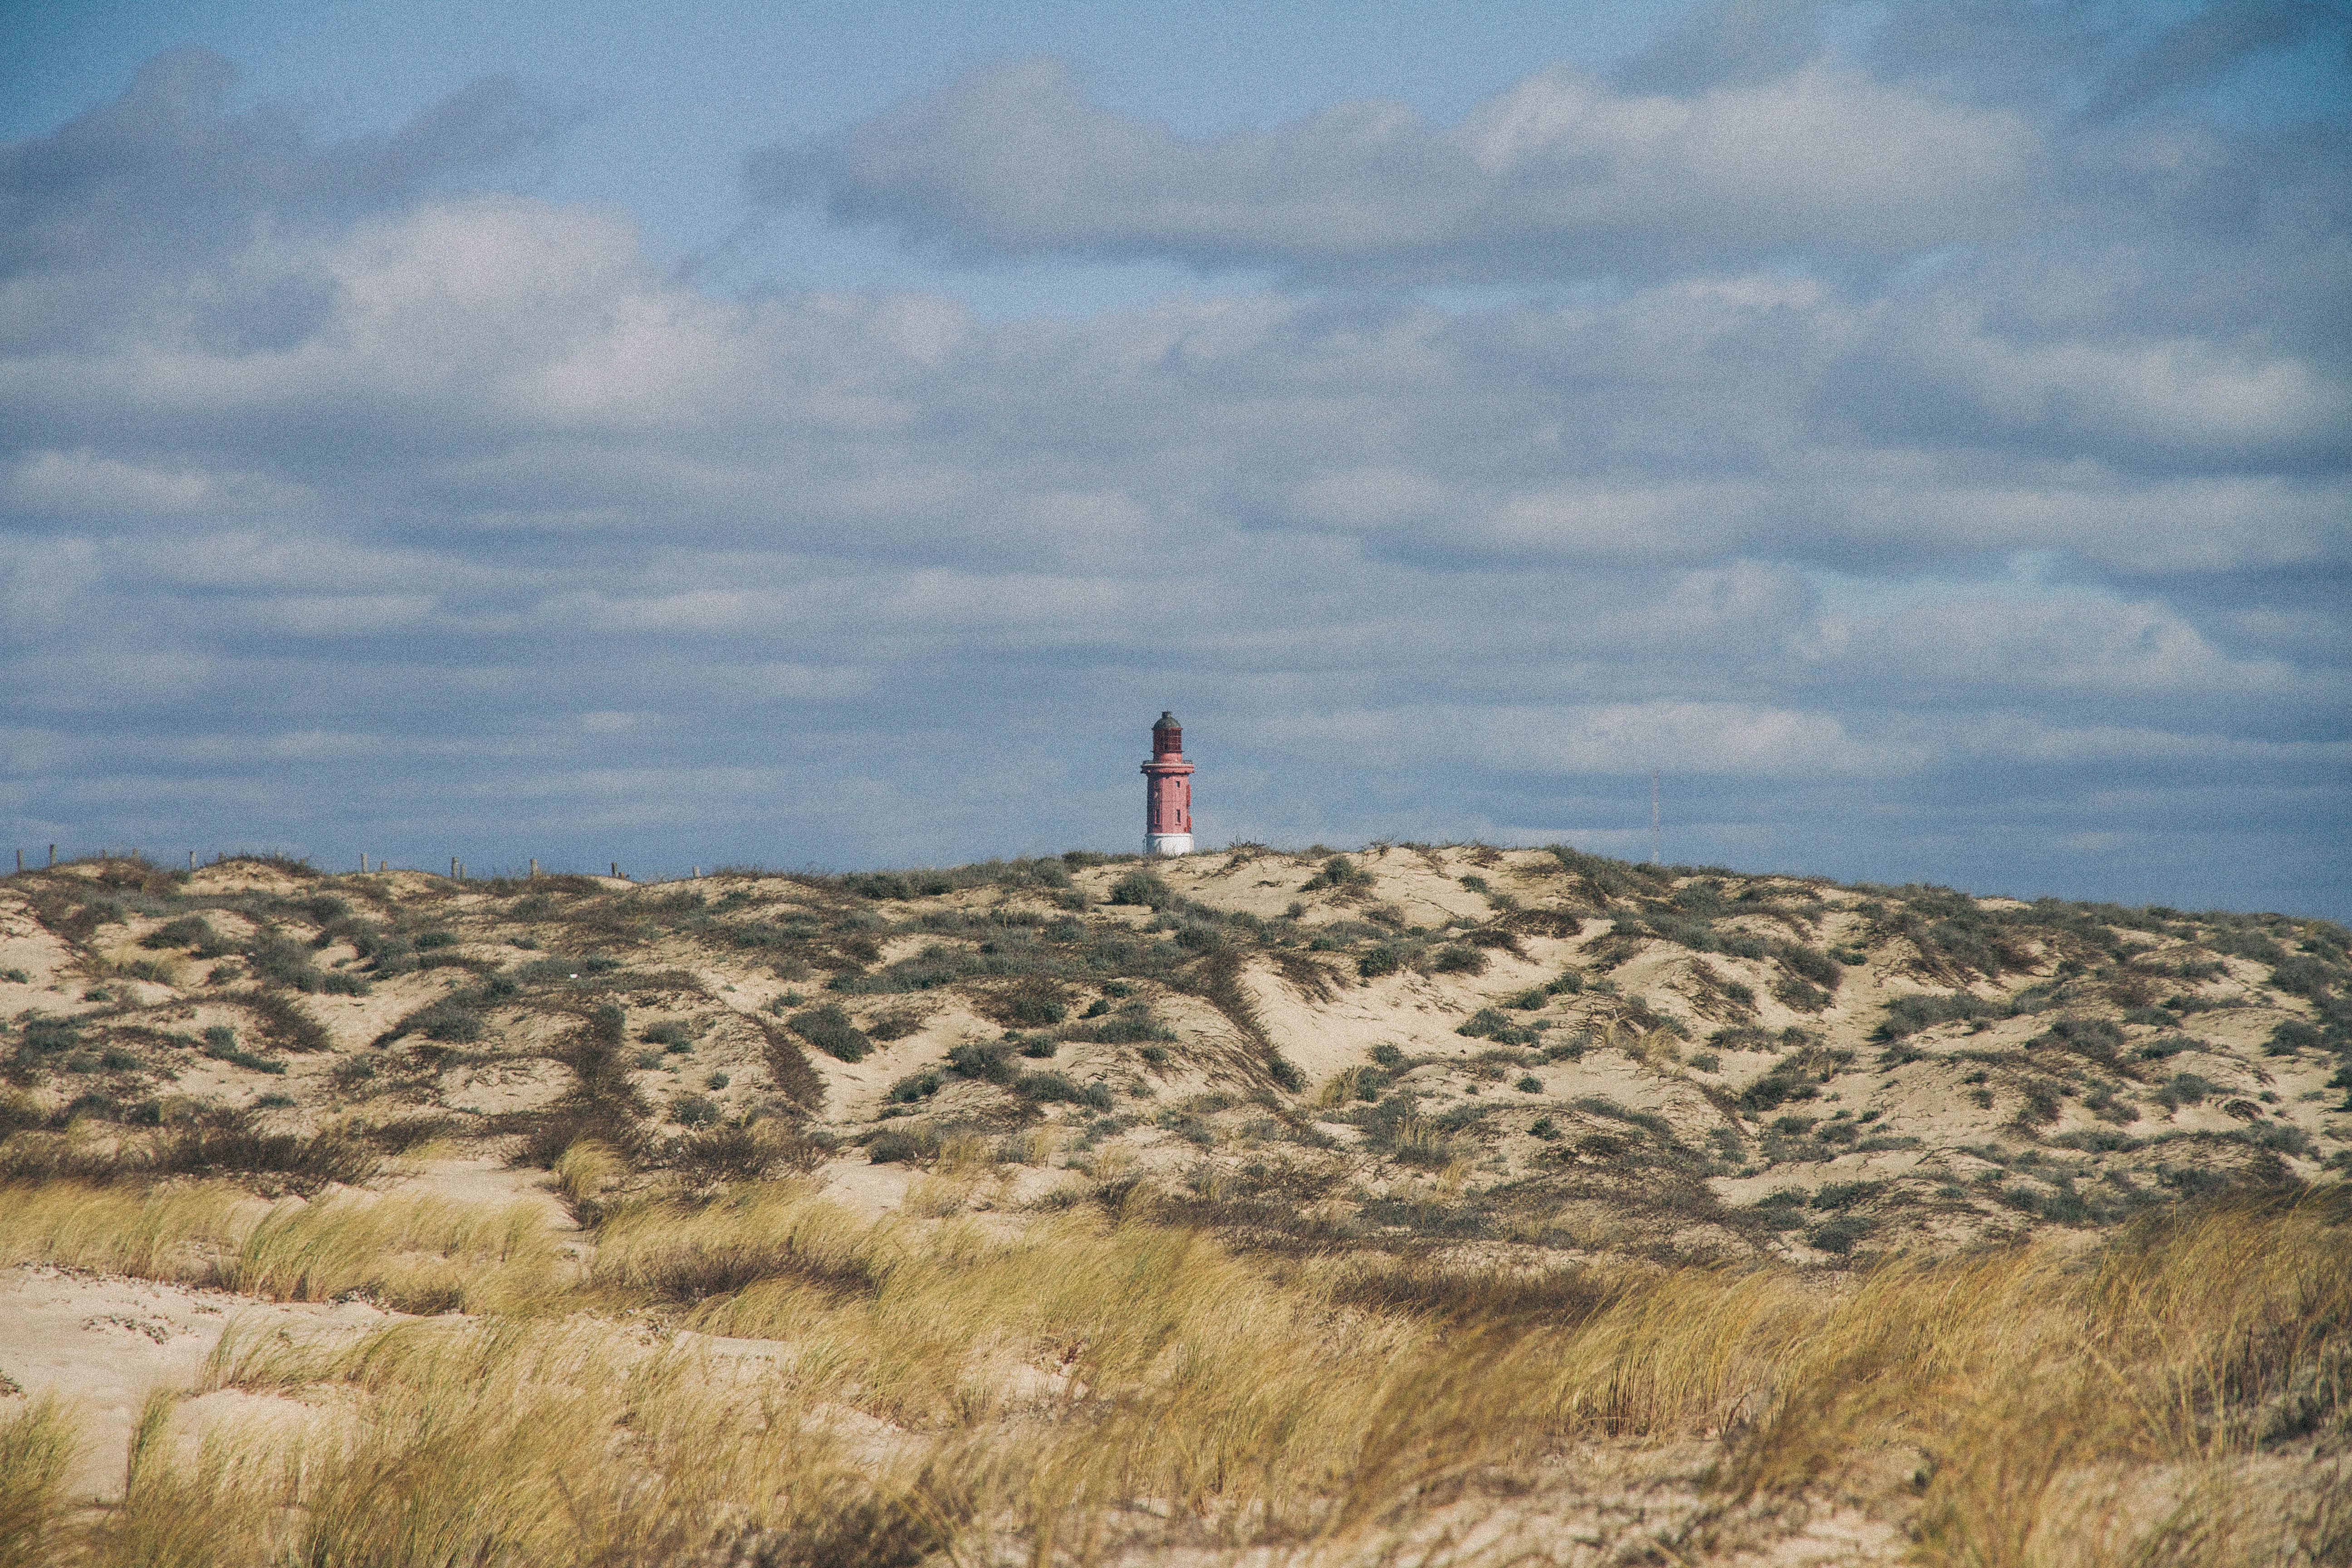
landscape, sea, coast, sand, rock, mountain, cloud, lighthouse, sky, prairie, hill, wind, cliff, tower, blue, terrain, clouds, geology, badlands, plateau, habitat, cape, steppe, landform, natural environment, geographical feature, mountainous landforms